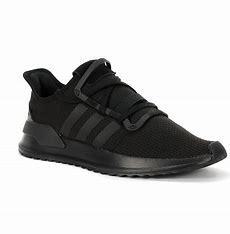
Brand: Adidas
Model: U_path Run